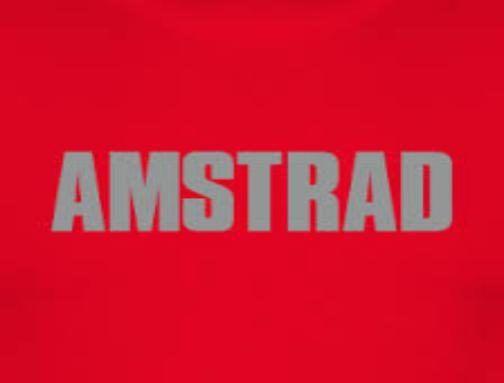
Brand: Amstrad
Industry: Electronic